Galanthus nivalis

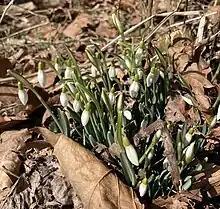
Naturalized snowdrops in Wissahickon Valley Park in early March.

Although often thought of as a British native wild flower, or to have been brought to the British Isles by the Romans, it is now thought that it was probably introduced much later, perhaps around the early sixteenth century.